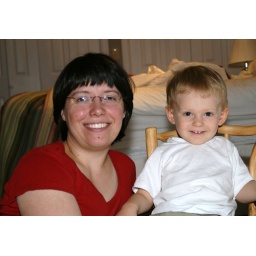
Tina and Trent. Trent is sitting in his rustic wooden chair.